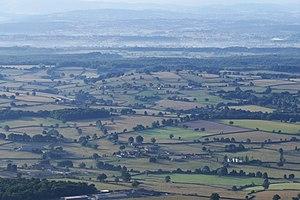
Paysage à proximité de Paray-le-Monial, vue aérienne
Le Pays Charolais-Brionnais est une structure de développement regroupant des collectivités locales françaises situé dans les régions Auvergne et Bourgogne.
Cet article recense les biens inscrits au patrimoine mondial en France.
Le Charolais ou Charollais est un pays traditionnel de France, situé autour de la ville de Charolles, dans le département de Saône-et-Loire et la région Bourgogne-Franche-Comté. C'était à l'origine une région historique qui faisait partie du duché de Bourgogne. Le Charolais a donné son nom à un territoire LOADDT plus vaste, le Pays Charolais Brionnais.